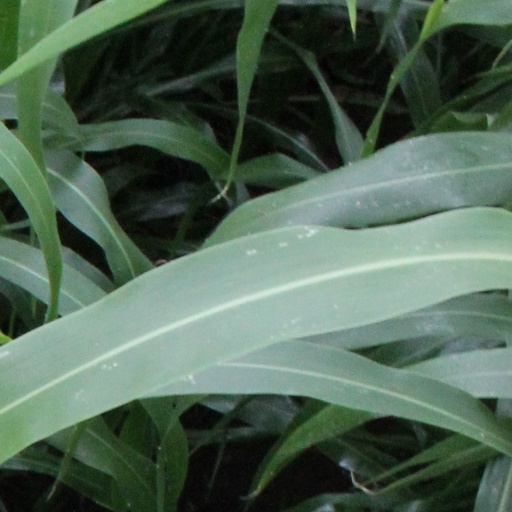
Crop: sorghum